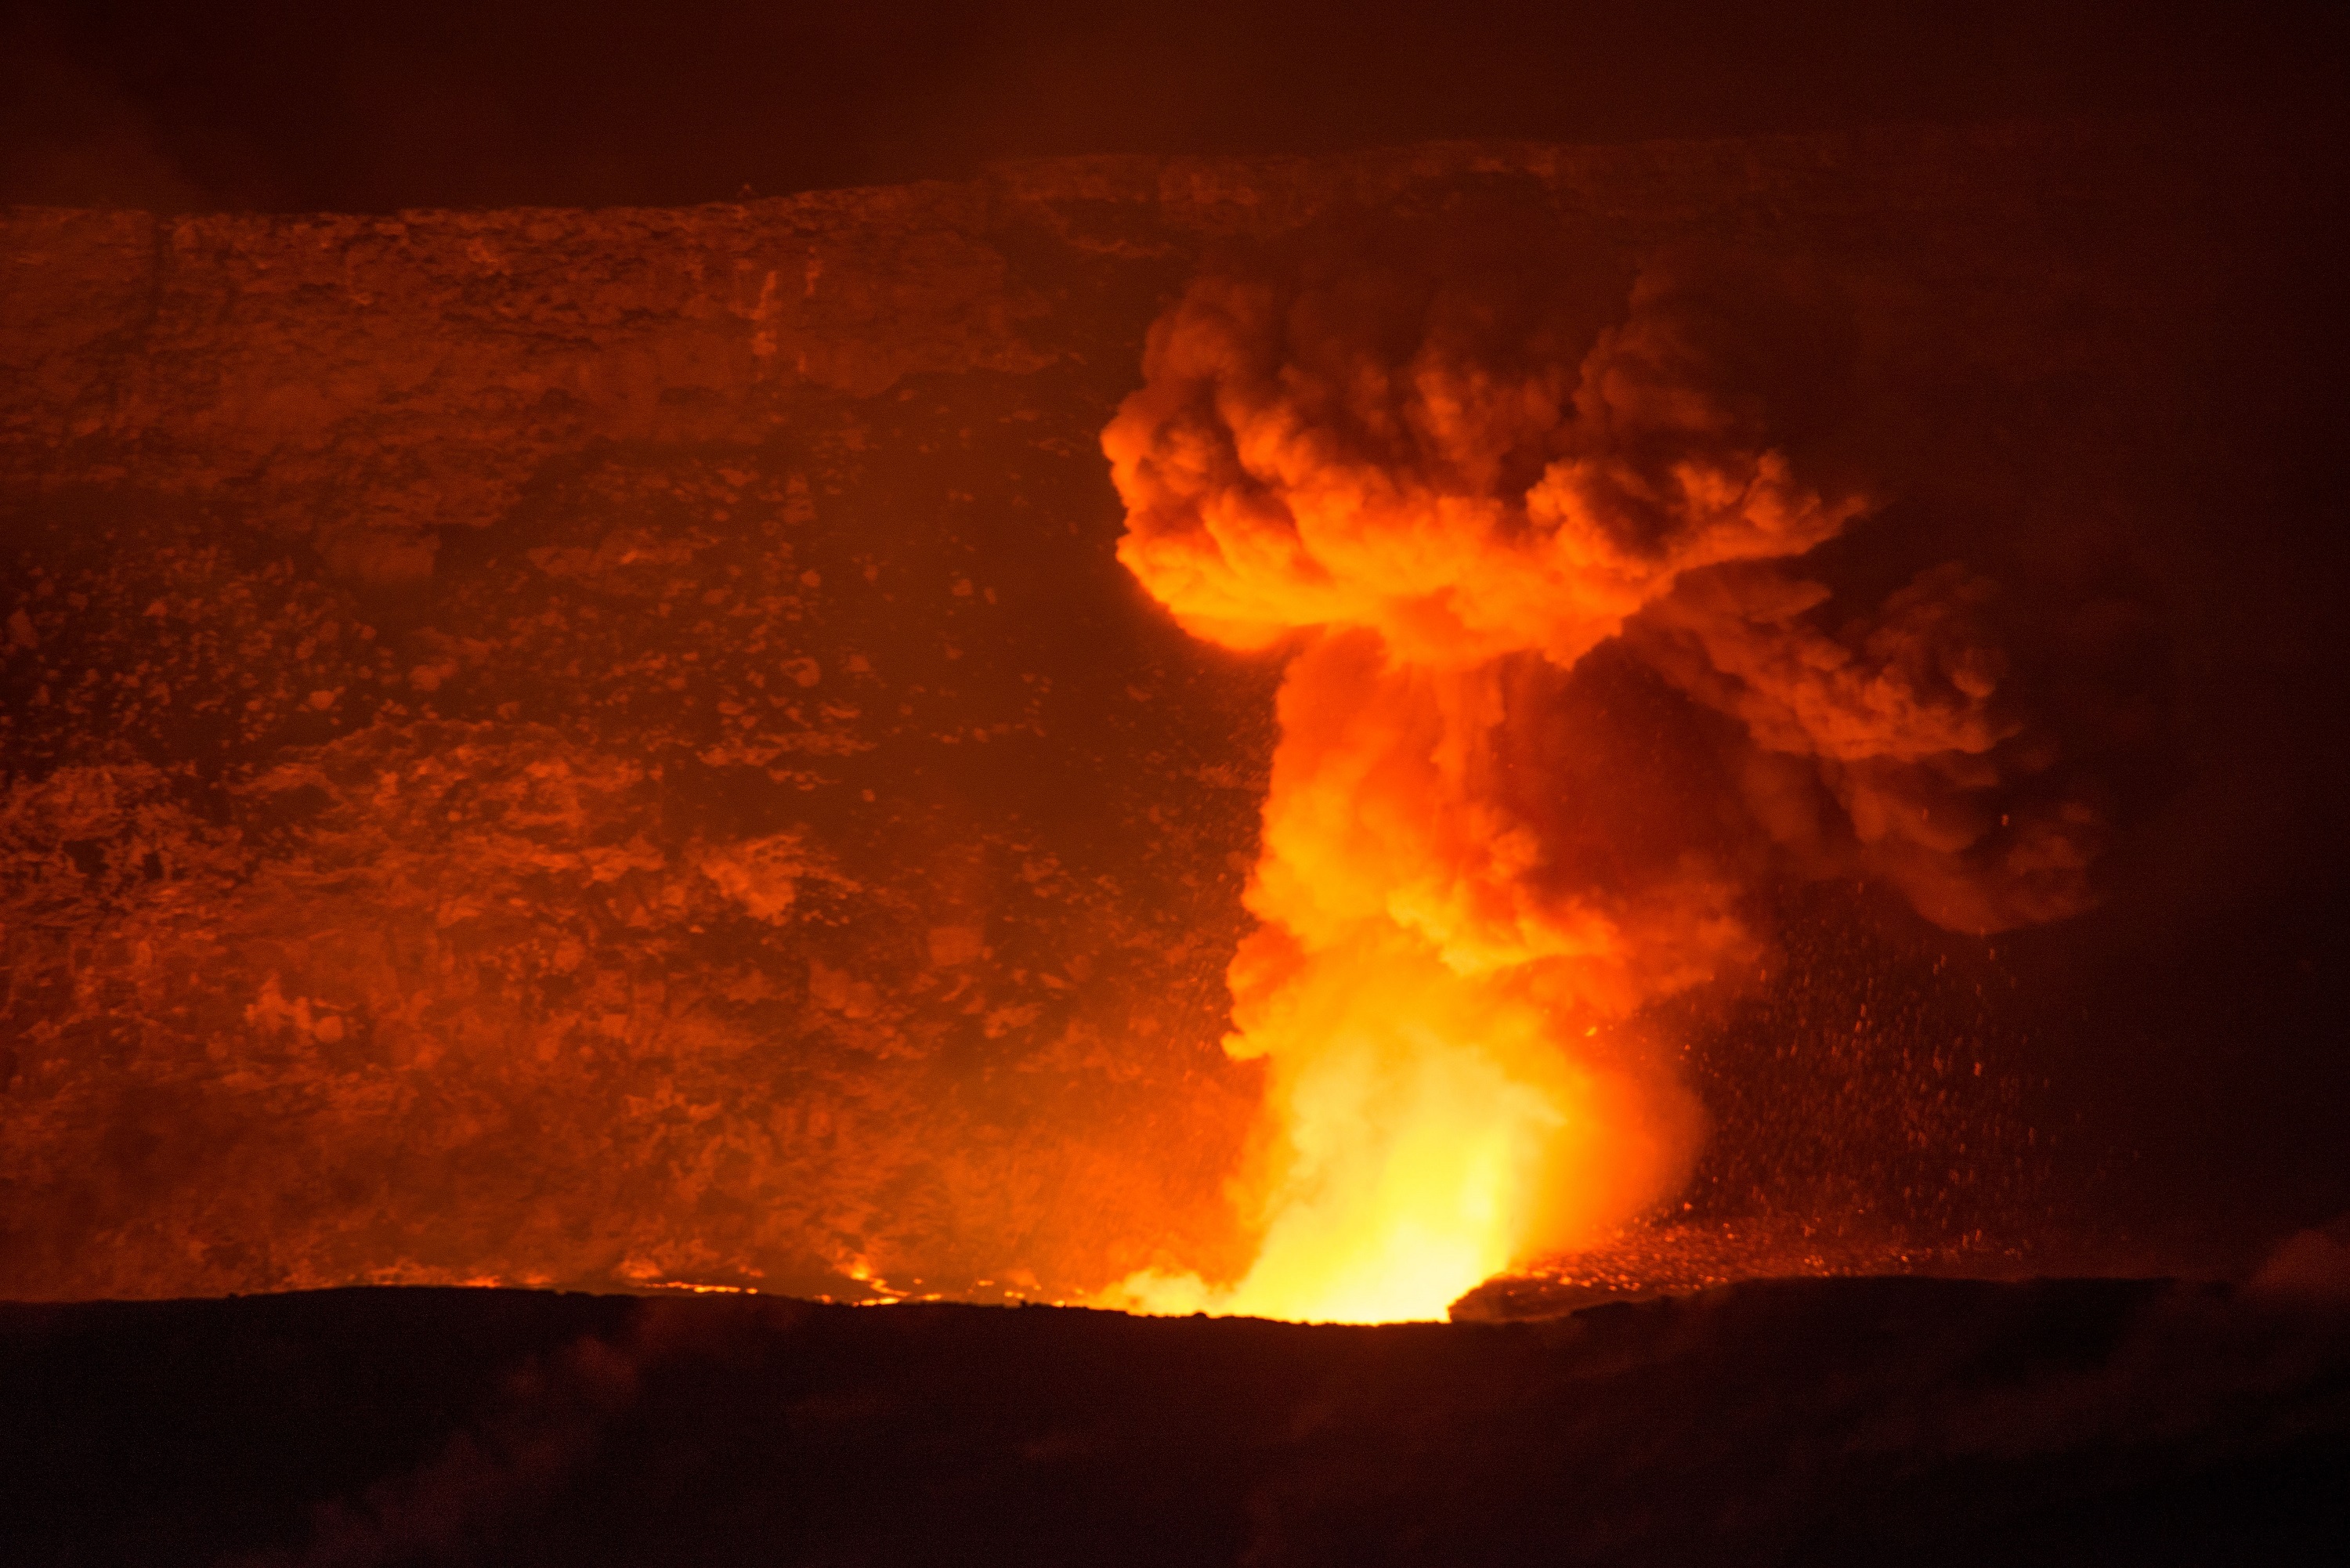
landscape, nature, night, steam, smoke, flowing, scenic, usa, volcano, hawaii, colorful, bonfire, clouds, geology, hot, lava, active, molten, plume, eruption, halemaumau lava lake, shelf collapse, magma, volcanoes national park, geological phenomenon, volcanic landform, types of volcanic eruptions